Bijelo Dugme

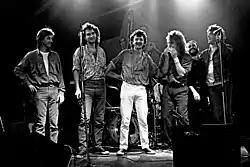
The last lineup, from left to right: Vlado Pravdić, Ipe Ivandić, Goran Bregović, Alen Islamović, Zoran Redžić and Laza Ristovski

The concerts in Moscow were Vojičić's last performances with the band. Under the pressure of professional obligations, sudden fame and a media scandal caused by revelation of his LSD usage, he decided to leave the band. After leaving , Vojičić would first go on a tour with Željko Bebek and the band Armija B, then he would join Vukašinović's band Vatreni Poljubac, then heavy metal band Divlje Jagode (whose singer Alen Islamović replaced him in ), and eventually start a solo career.